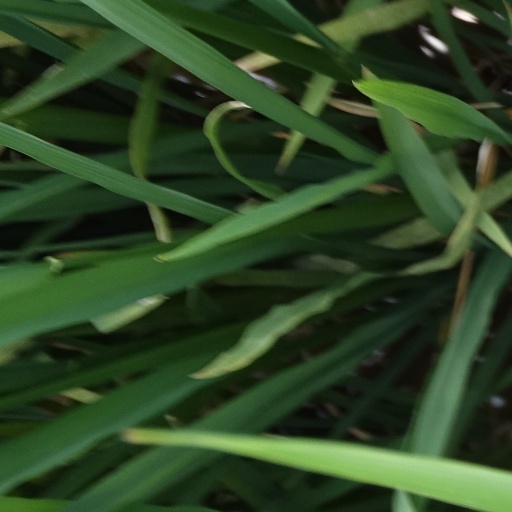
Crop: rice